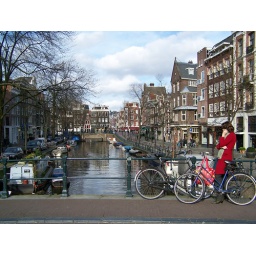
I love the random girl in the red peacoat